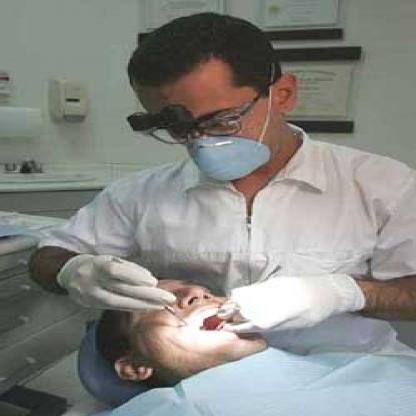
Scene: Indoor